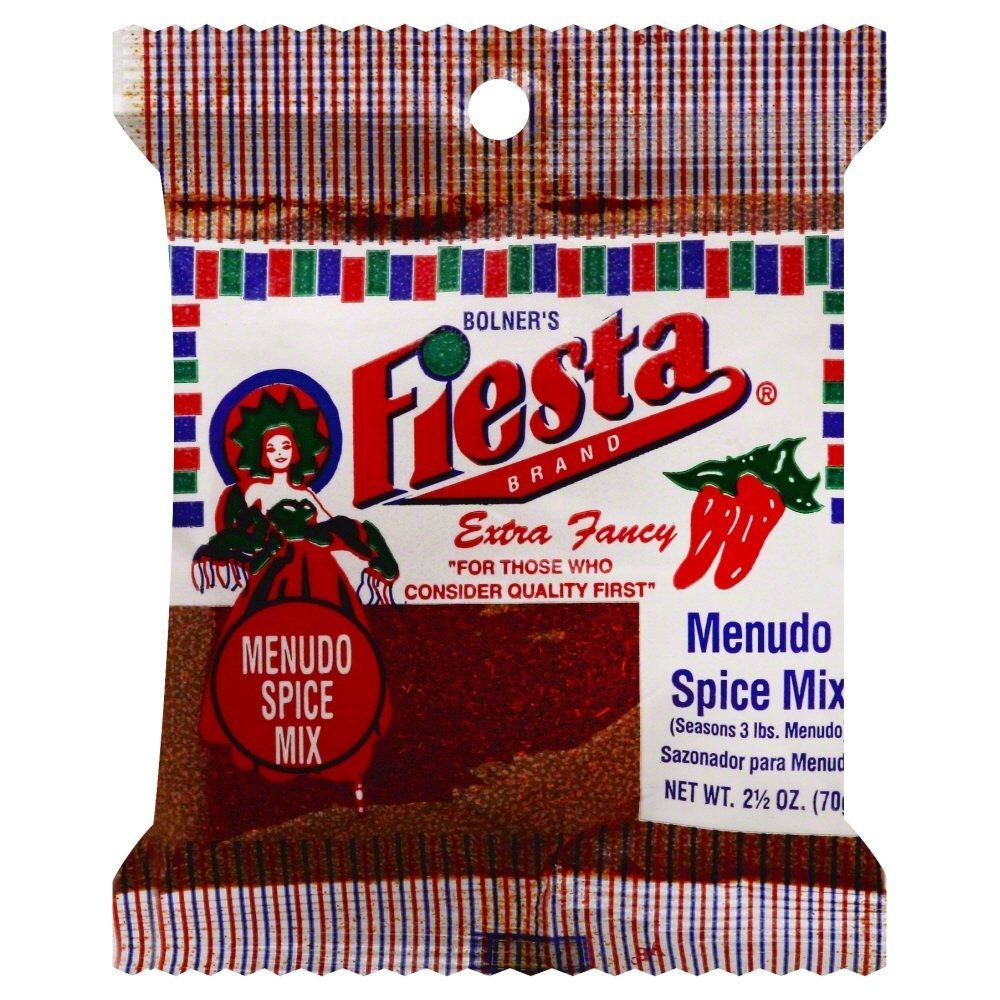
Item Name: 1 2 3 Fiesta Fiesta Seasoning Mix Menudo Spice, 2.5 oz
Bullet Point: For Those Who Consider Quality First
Value: 2.5
Unit: Ounce

Price: 4.48